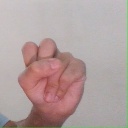
अक्षर: स